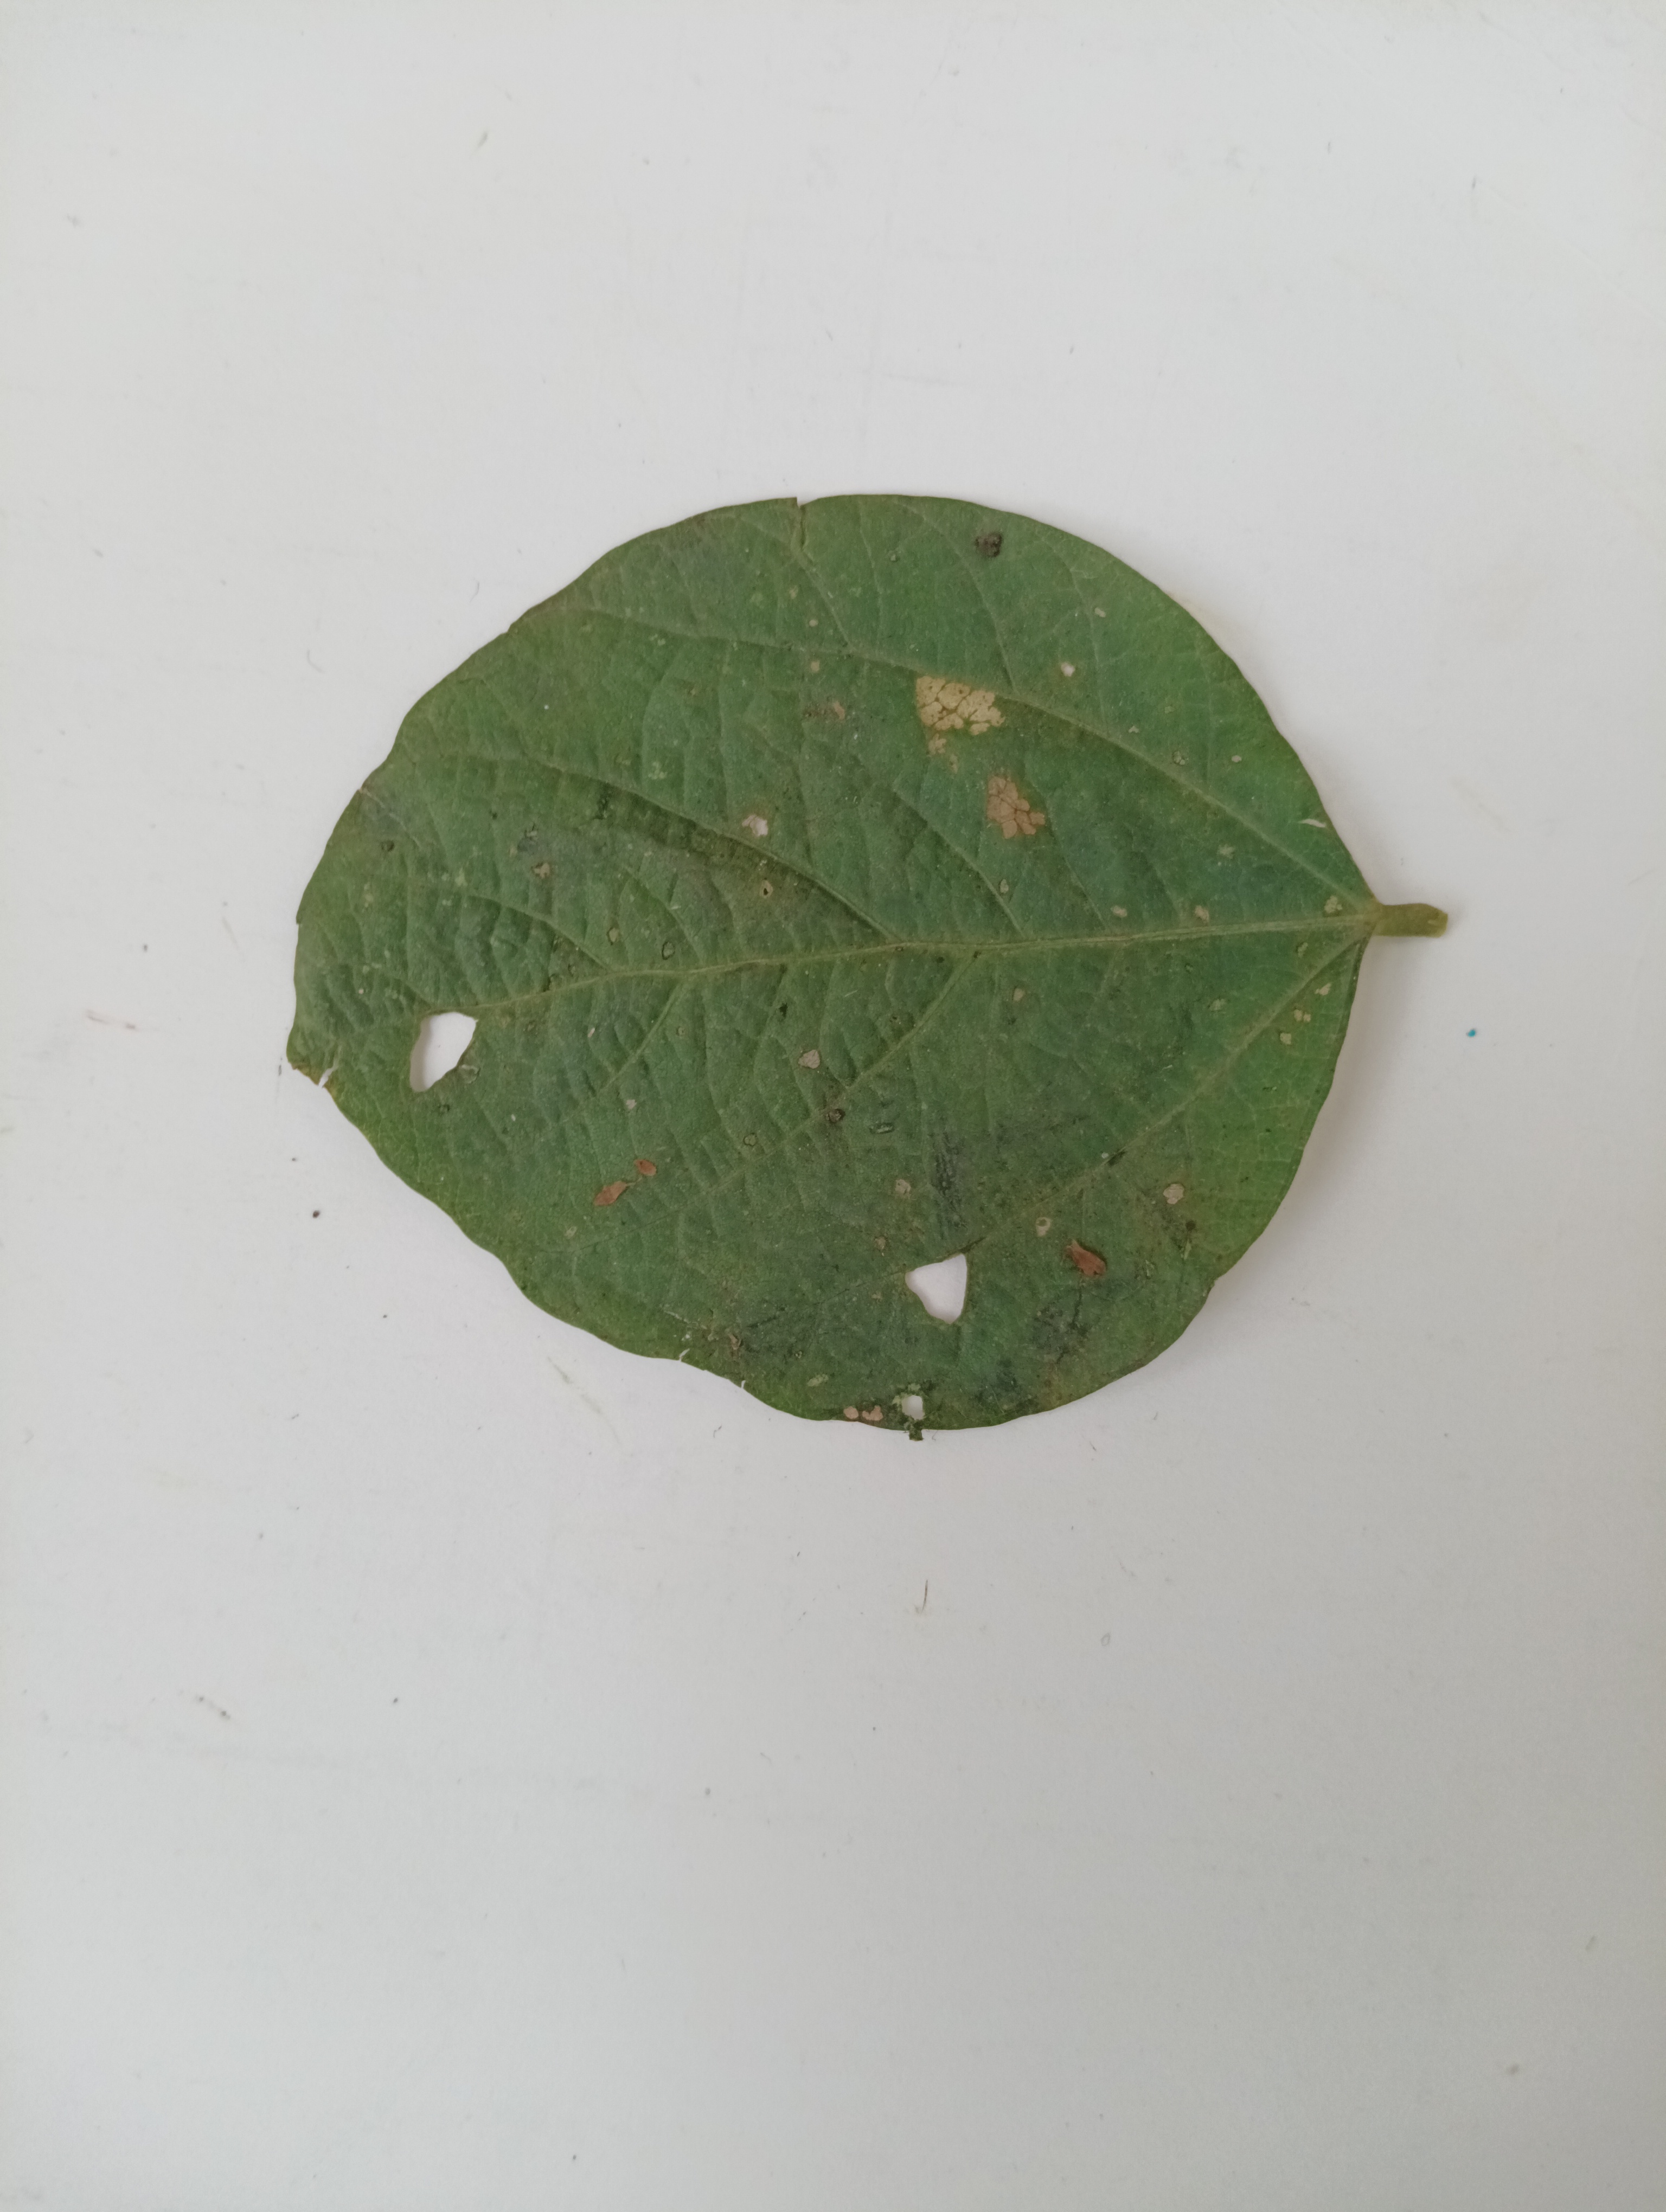
Label: Bacterial leaf Blight